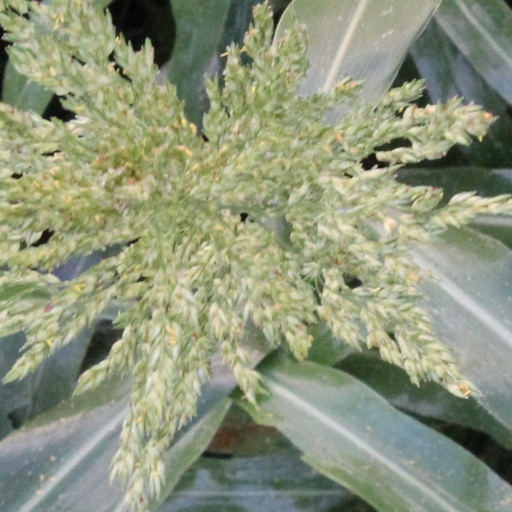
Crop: sorghum